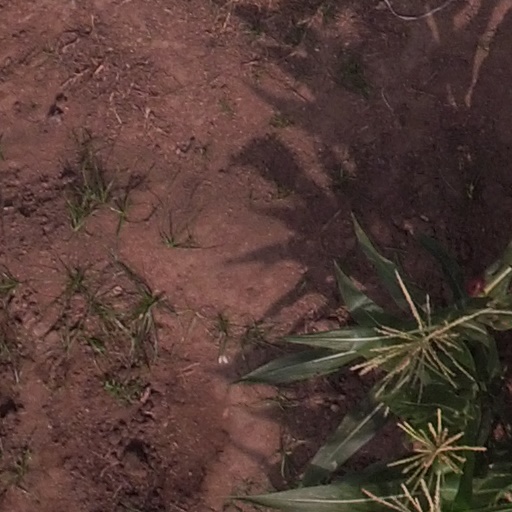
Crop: maize; corn